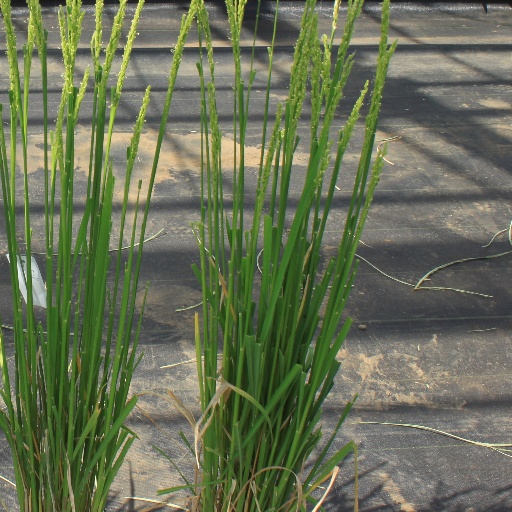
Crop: rice